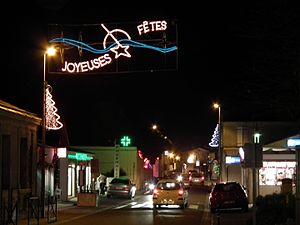
Une rue du centre-ville de Breuillet de nuit
Breuillet est une commune du Sud-Ouest de la France, située dans le département de la Charente-Maritime et la région Nouvelle-Aquitaine. Ses habitants sont appelés les Breuilletons et les Breuilletonnes.